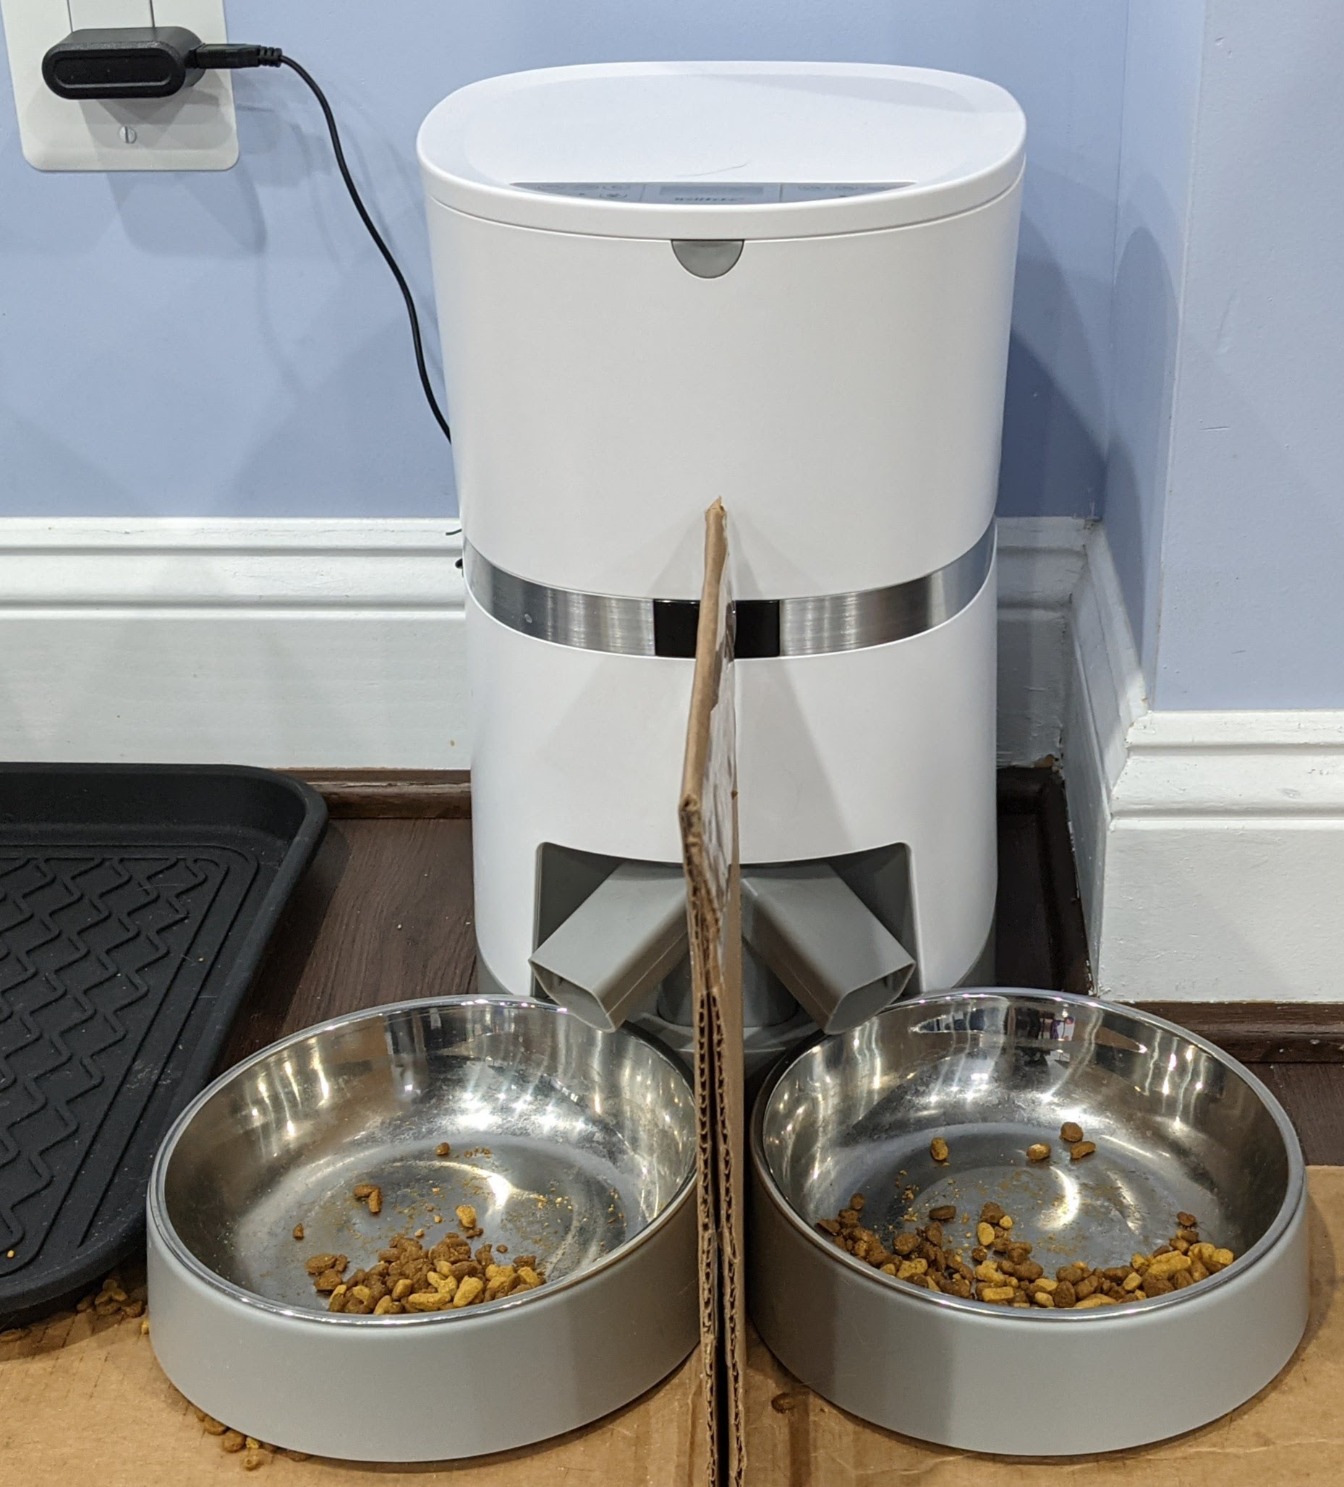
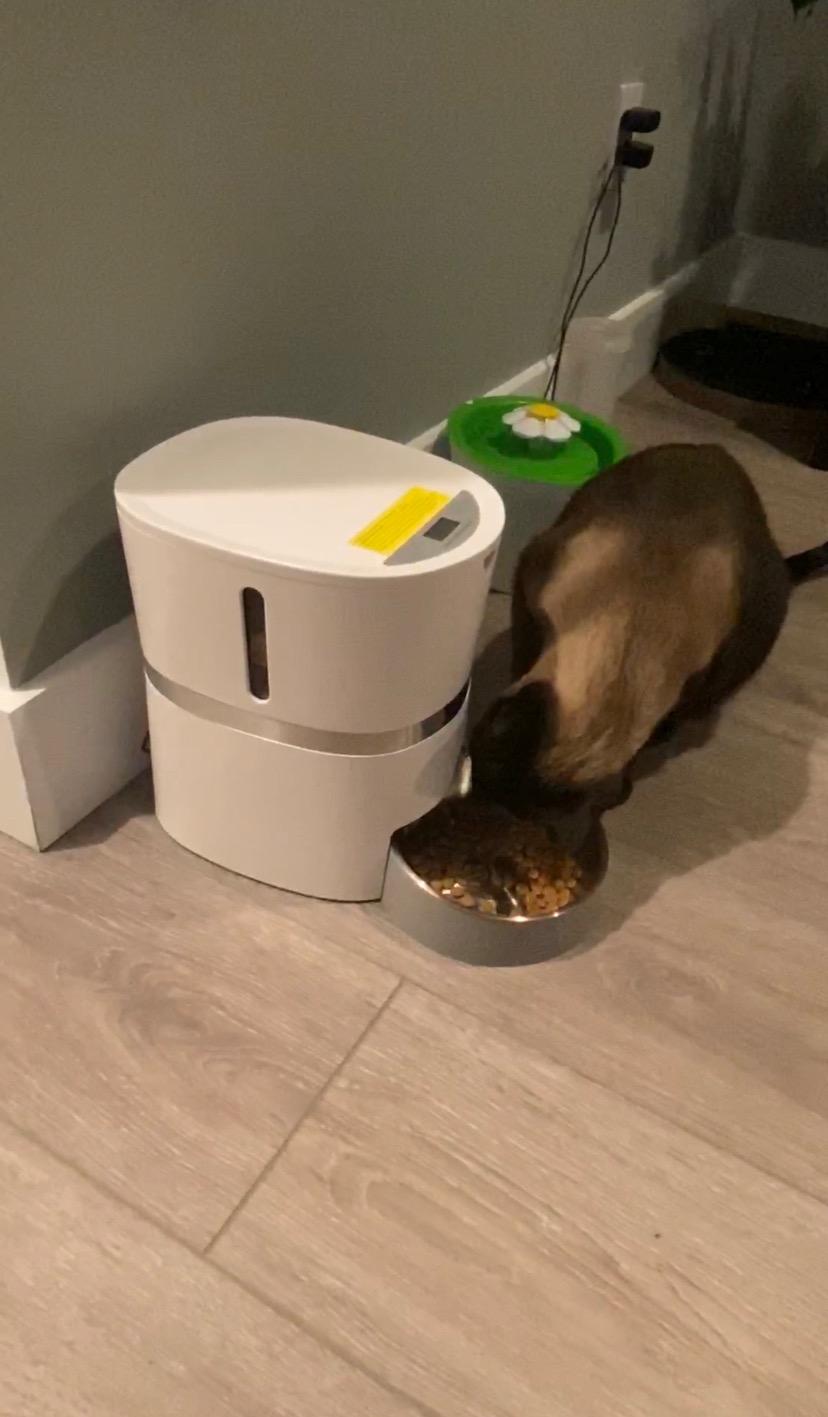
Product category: items_feeder
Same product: no